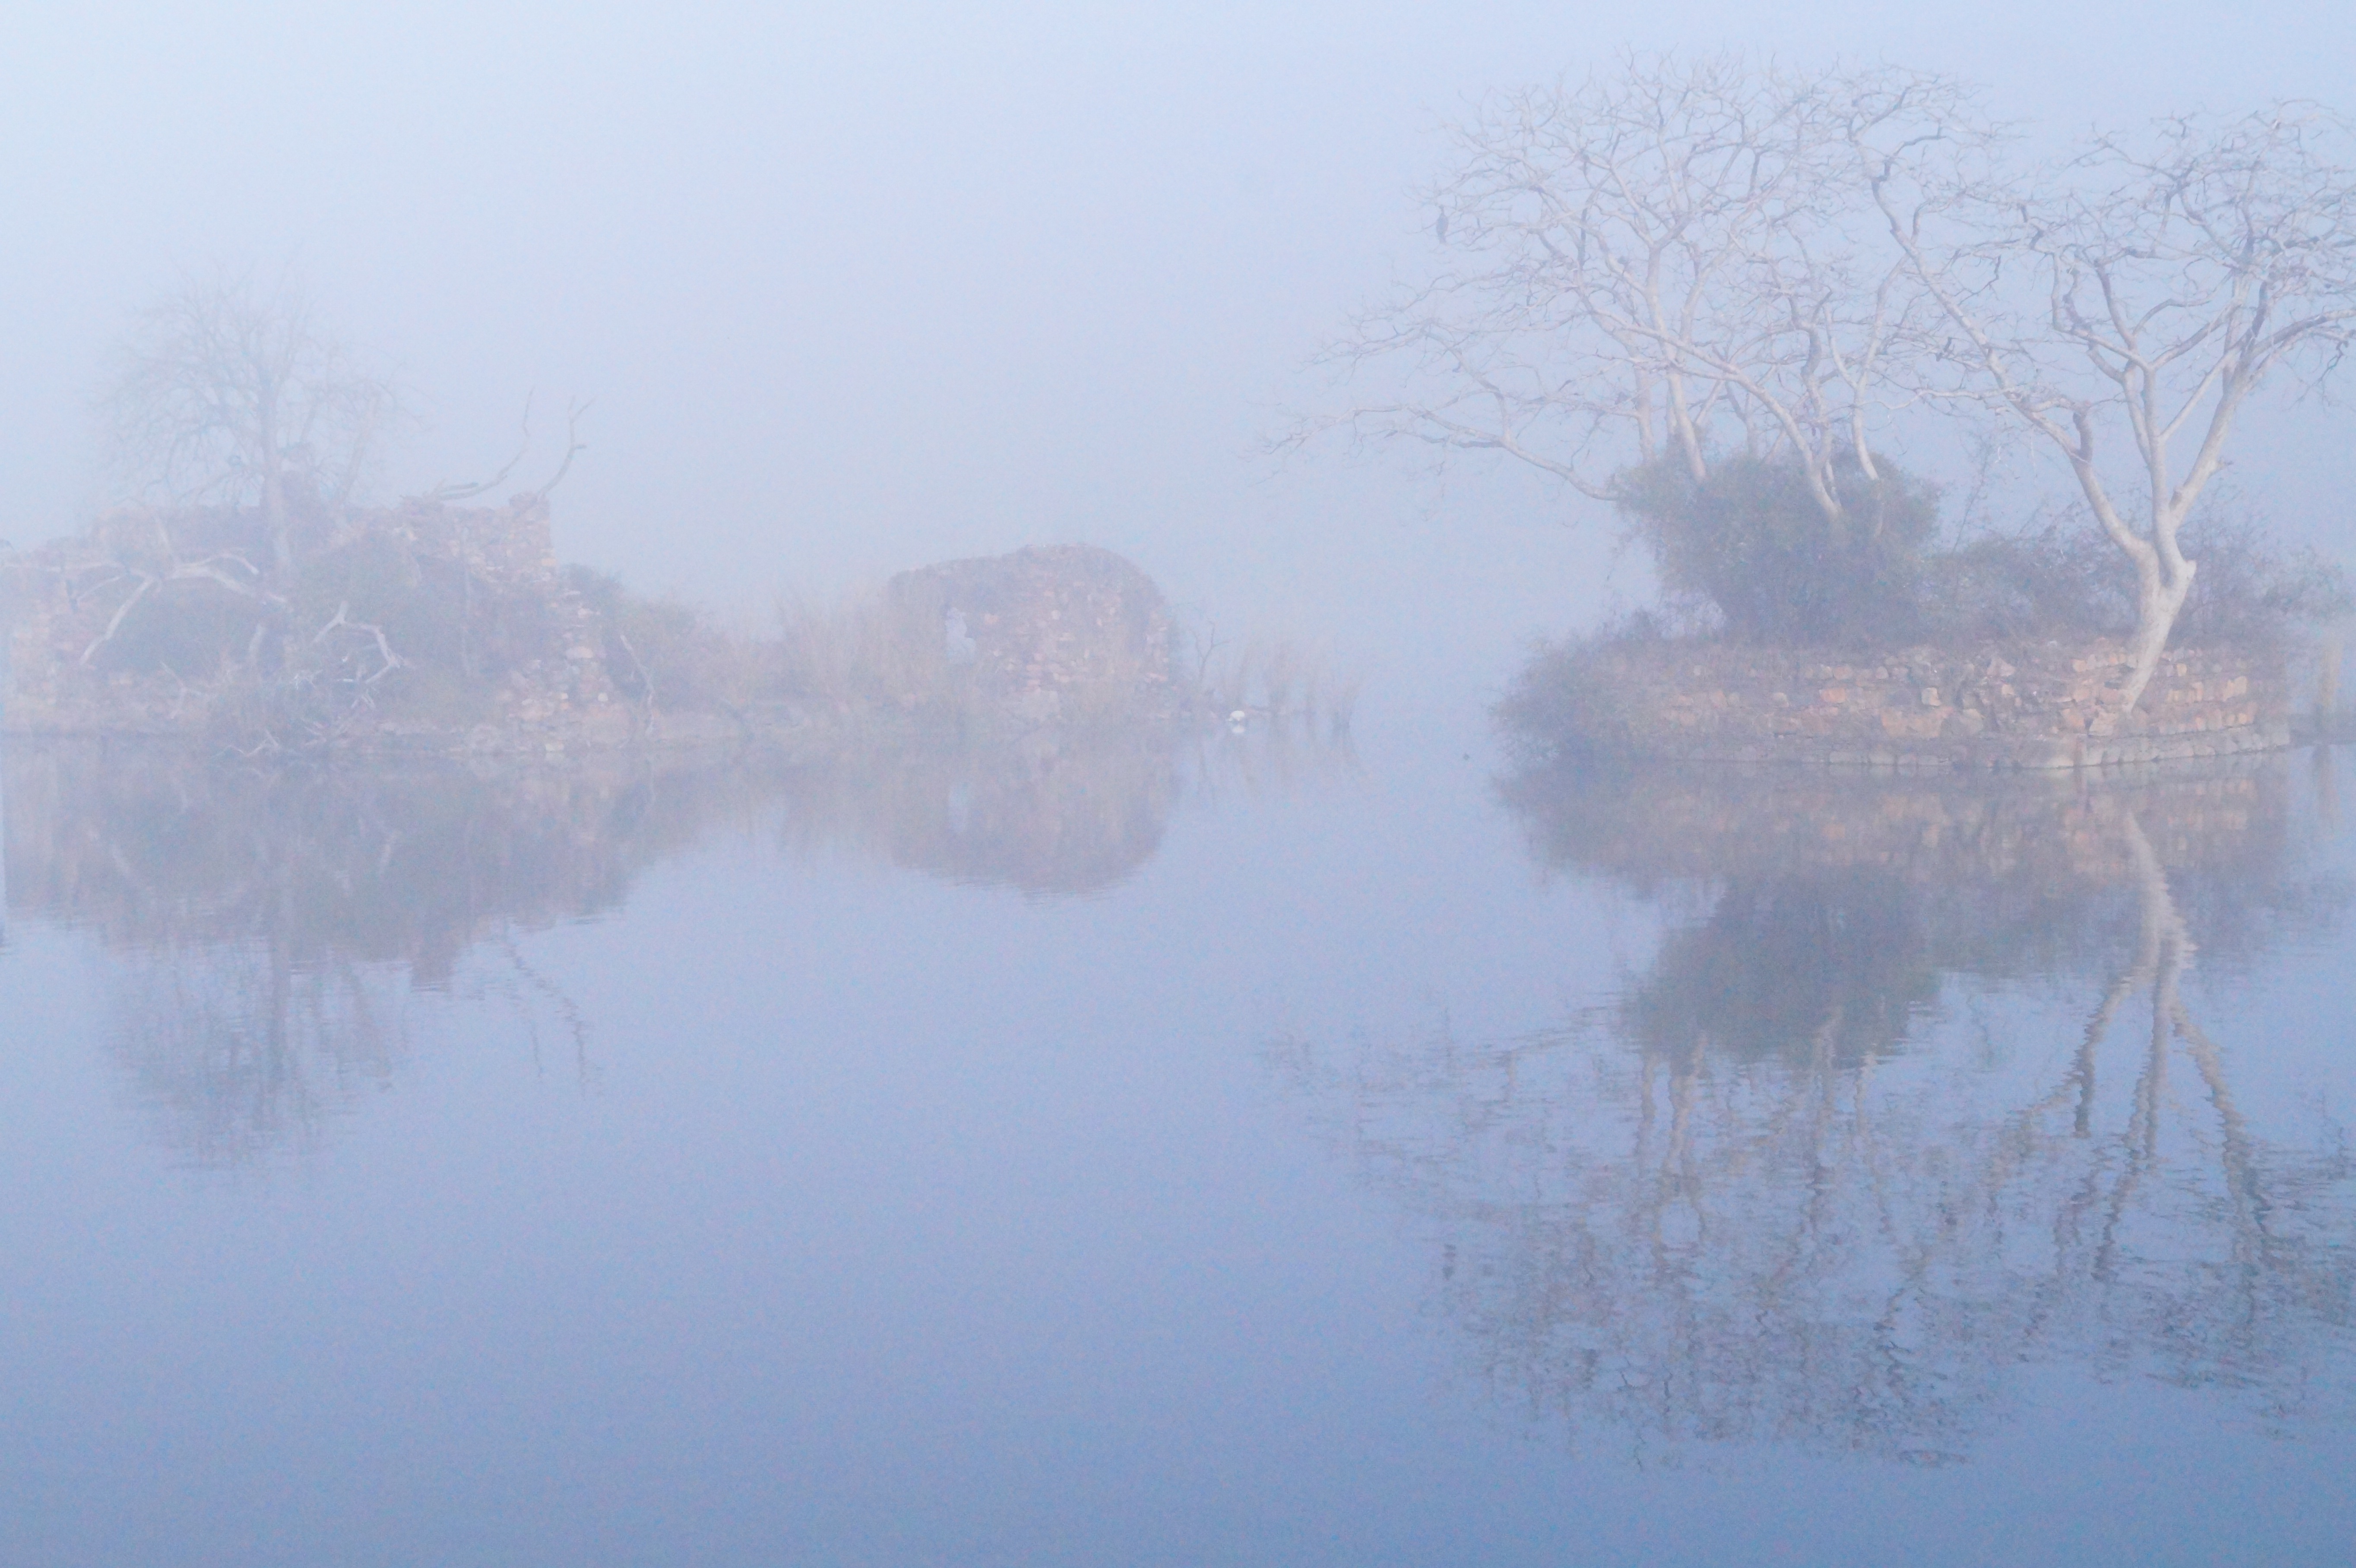
landscape, water, swamp, branch, snow, winter, fog, mist, morning, lake, frost, reflection, natural, weather, haze, season, trees, woods, misty, freezing, atmospheric phenomenon